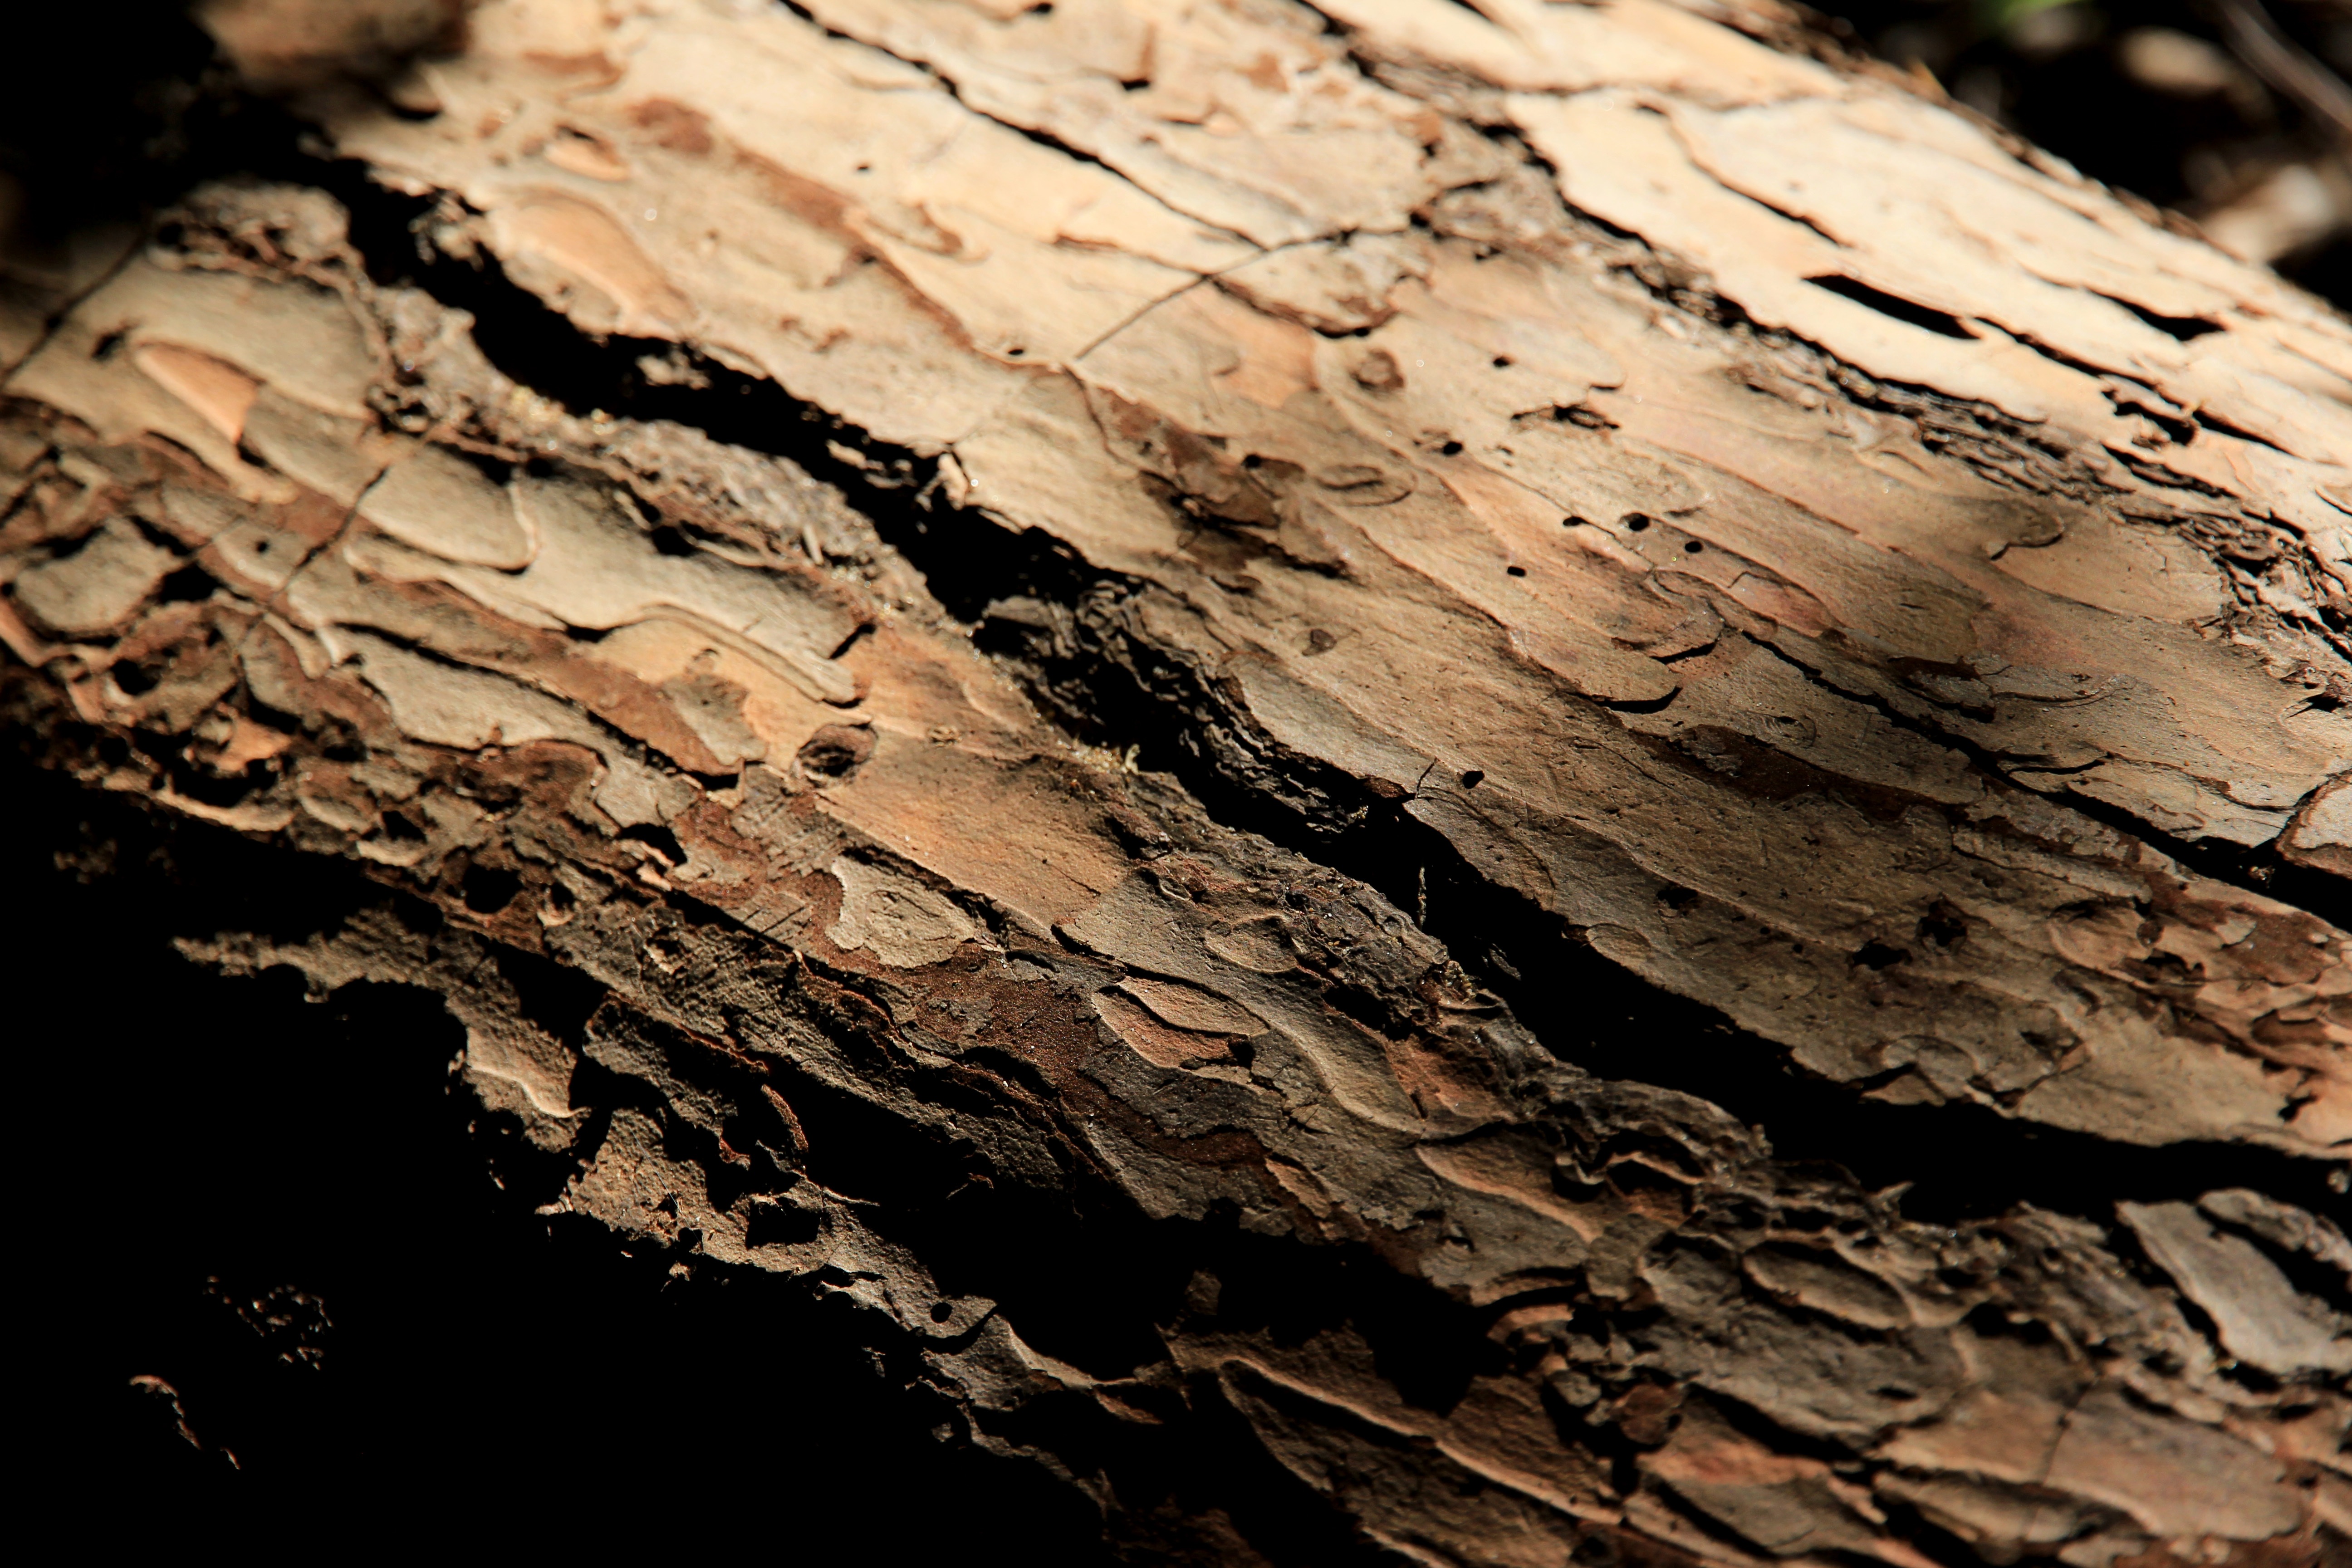
tree, nature, rock, branch, wood, texture, leaf, trunk, bark, formation, log, soil, close up, tribe, background, geology, tree bark, macro photography, woody plant